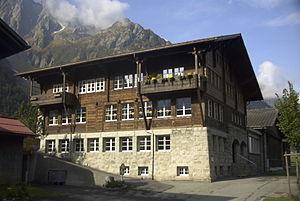
Guttannen est une commune suisse du canton de Berne, située dans l'arrondissement administratif d'Interlaken-Oberhasli.